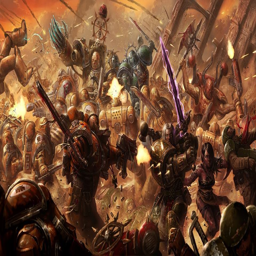
in the grim darkness of the 41st millennium there is only war !